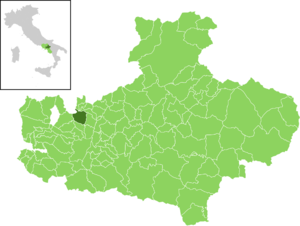
Altavilla Irpina est une commune italienne de la province d'Avellino dans la région Campanie en Italie.